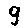
Label: 9